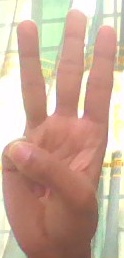
ASL sign: 6